Soil aggregate stability

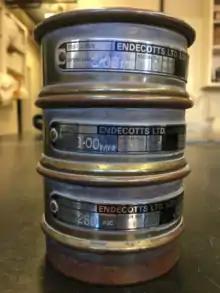
Soil sieve nests

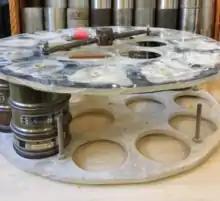
Soil sieve nest holder

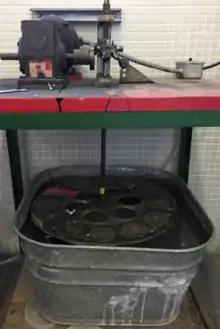
Wet sieving apparatus with soil sieve nest holder and nests in place

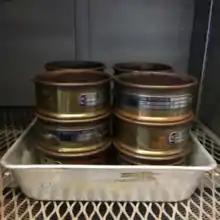
Soil sieve nests placed in the oven

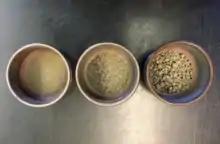
Soil sieve nests after removal from the oven with dry soil aggregates

A wet sieving apparatus described Yoder can be used to determine wet aggregate stability in the following procedure by Black, Kember and Chepil, which was adapted by Dane, Topp, Nimmo and Perkins.